Blacha, Ávila

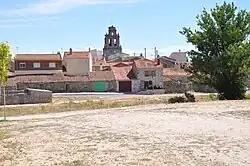
Blacha

Blacha is a minor local entity in the La Torre municipality, province of Ávila, Castile and León, Spain.